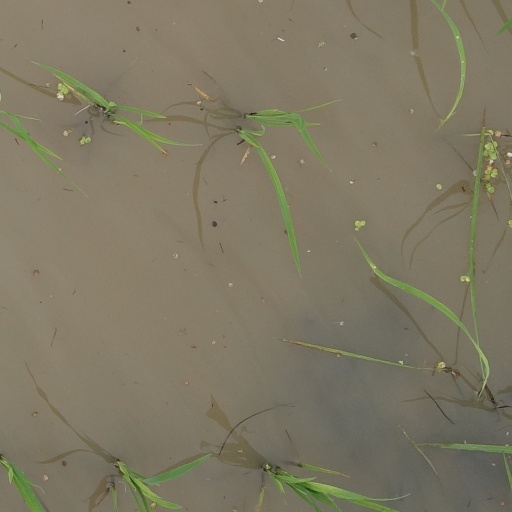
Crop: rice